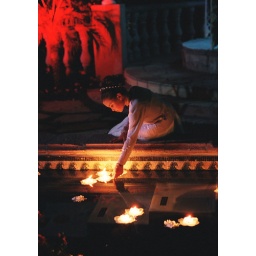
The flower girl plays with the candles floating in the pool...